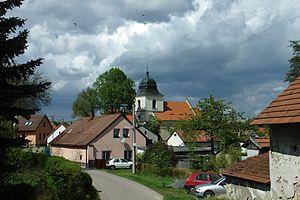
Kozmice est une commune du district de Benešov, dans la région de Bohême-Centrale, en République tchèque. Sa population s'élevait à 325 habitants en 2020.